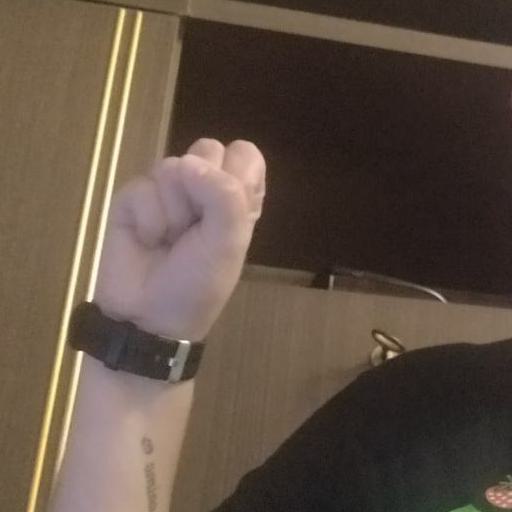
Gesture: fist